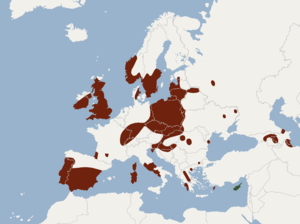
Cette liste commentée recense la mammalofaune en Ukraine. Elle répertorie les espèces de mammifères ukrainiens actuels et celles qui ont été récemment classifiées comme éteintes. Cette liste comporte 148 espèces réparties en dix ordres et 31 familles, dont trois sont « en danger critique d'extinction », quatre sont « en danger », huit sont « vulnérables », douze sont « quasi menacées » et deux ont des « données insuffisantes » pour être classées.
Cette liste commentée recense la mammalofaune en Croatie. Elle répertorie les espèces de mammifères croates actuels et celles qui ont été récemment classifiées comme éteintes. Cette liste comporte 118 espèces réparties en dix ordres et 31 familles, dont deux sont « en danger critique d'extinction », deux autres sont « en danger », cinq sont « vulnérables », dix sont « quasi menacées » et trois ont des « données insuffisantes » pour être classées.
Cette liste commentée recense la mammalofaune en Belgique. Elle répertorie les espèces de mammifères belges actuels et celles qui ont été récemment classifiées comme éteintes. Cette liste comporte 117 espèces réparties en dix ordres et 34 familles, dont une est « en danger critique d'extinction », quatre sont « en danger », quatre autres sont « vulnérables », neuf sont « quasi menacées » et six ont des « données insuffisantes » pour être classées.
Cette liste commentée recense la mammalofaune au Royaume-Uni. Elle répertorie les espèces de mammifères britanniques actuels et celles qui ont été récemment classifiées comme éteintes. Comme ici ne sont référencés que les nations constitutives et les dépendances de la Couronne, cette liste ne comptabilise pas les animaux présents dans Akrotiri et dans Dhekelia, qui sont des bases militaires souveraines situées à Chypre, ni des territoires britanniques d'outre-mer, qui sont des régions disséminées un peu partout dans le monde.